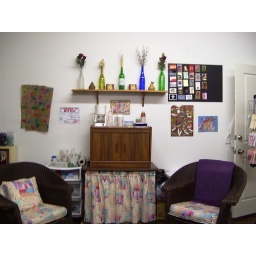
Drink coffee, sit and think area. The curtained table has a small fridge in it. The top cabinet has a microwave in it.